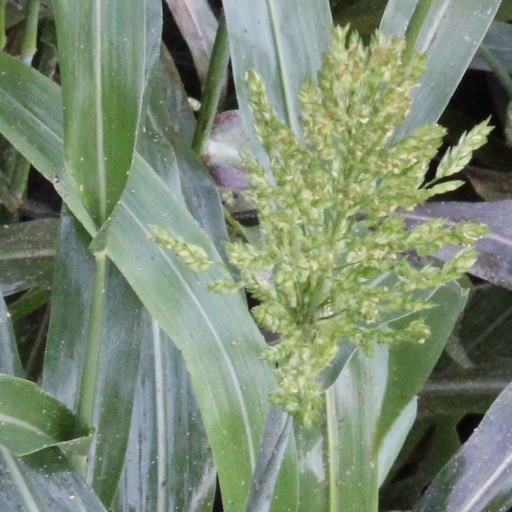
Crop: sorghum